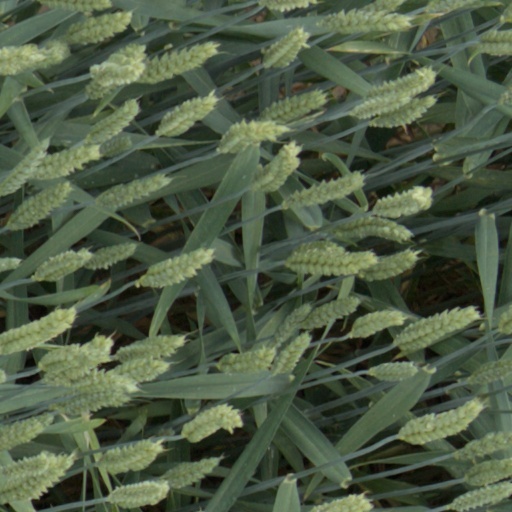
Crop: wheat